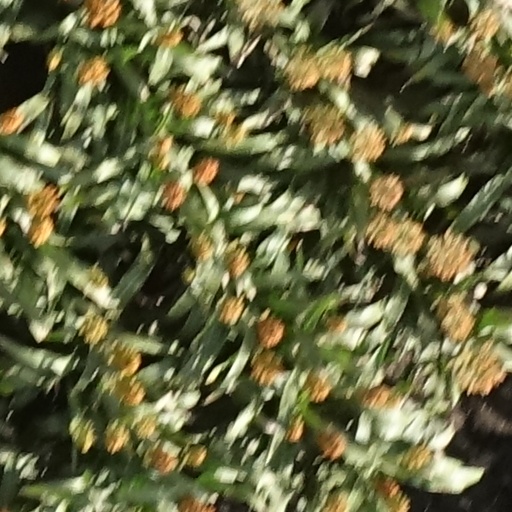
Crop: sorghum